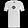
Label: T - shirt / top